Komatta Jii-san

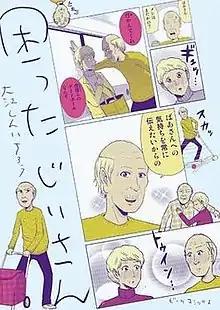
Cover of "Komatta Jii-san" volume 1 by Enterbrain

is a Japanese comedy manga series by Shinichirō Ōe. It has been serialized online via Ōe's Twitter account, as well as Line's Line Manga Indies program, since November 2018 and has been collected in a single "tankōbon" volume by Enterbrain. An anime television series adaptation by Kachidoki Studio aired from April 8 to July 1, 2020.